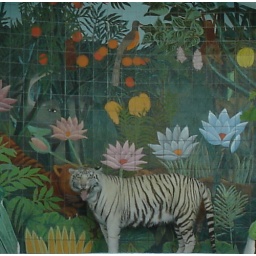
white tiger in las vegs